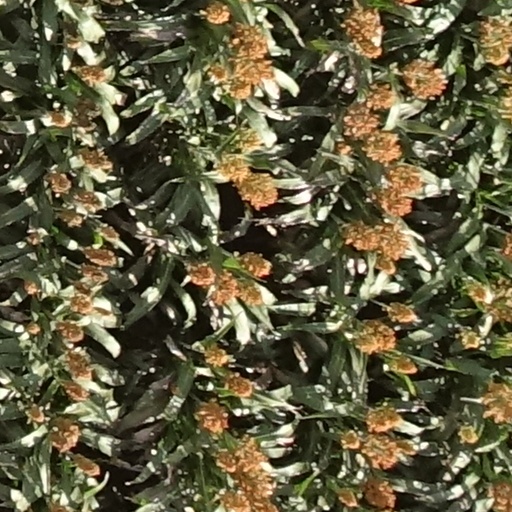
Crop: sorghum